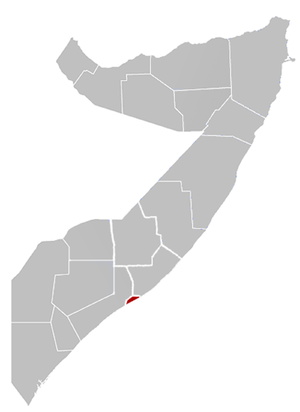
La côte du Benadir est une région côtière somalienne. Elle comprend la plus grande partie de la bande côtière de l'océan Indien, du golfe d'Aden à la rivière Jubba, y compris Mogadiscio. Le nom vient du mot persan bandar signifiant port, ce qui reflète l'importance de la région dans le commerce arabe et perse durant le Moyen Âge européen.